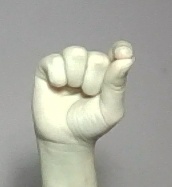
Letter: fa